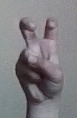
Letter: toot